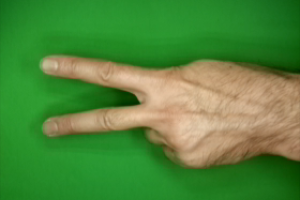
Label: scissors